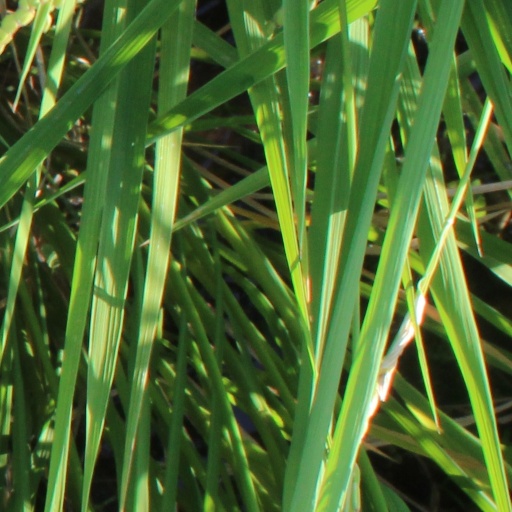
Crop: rice